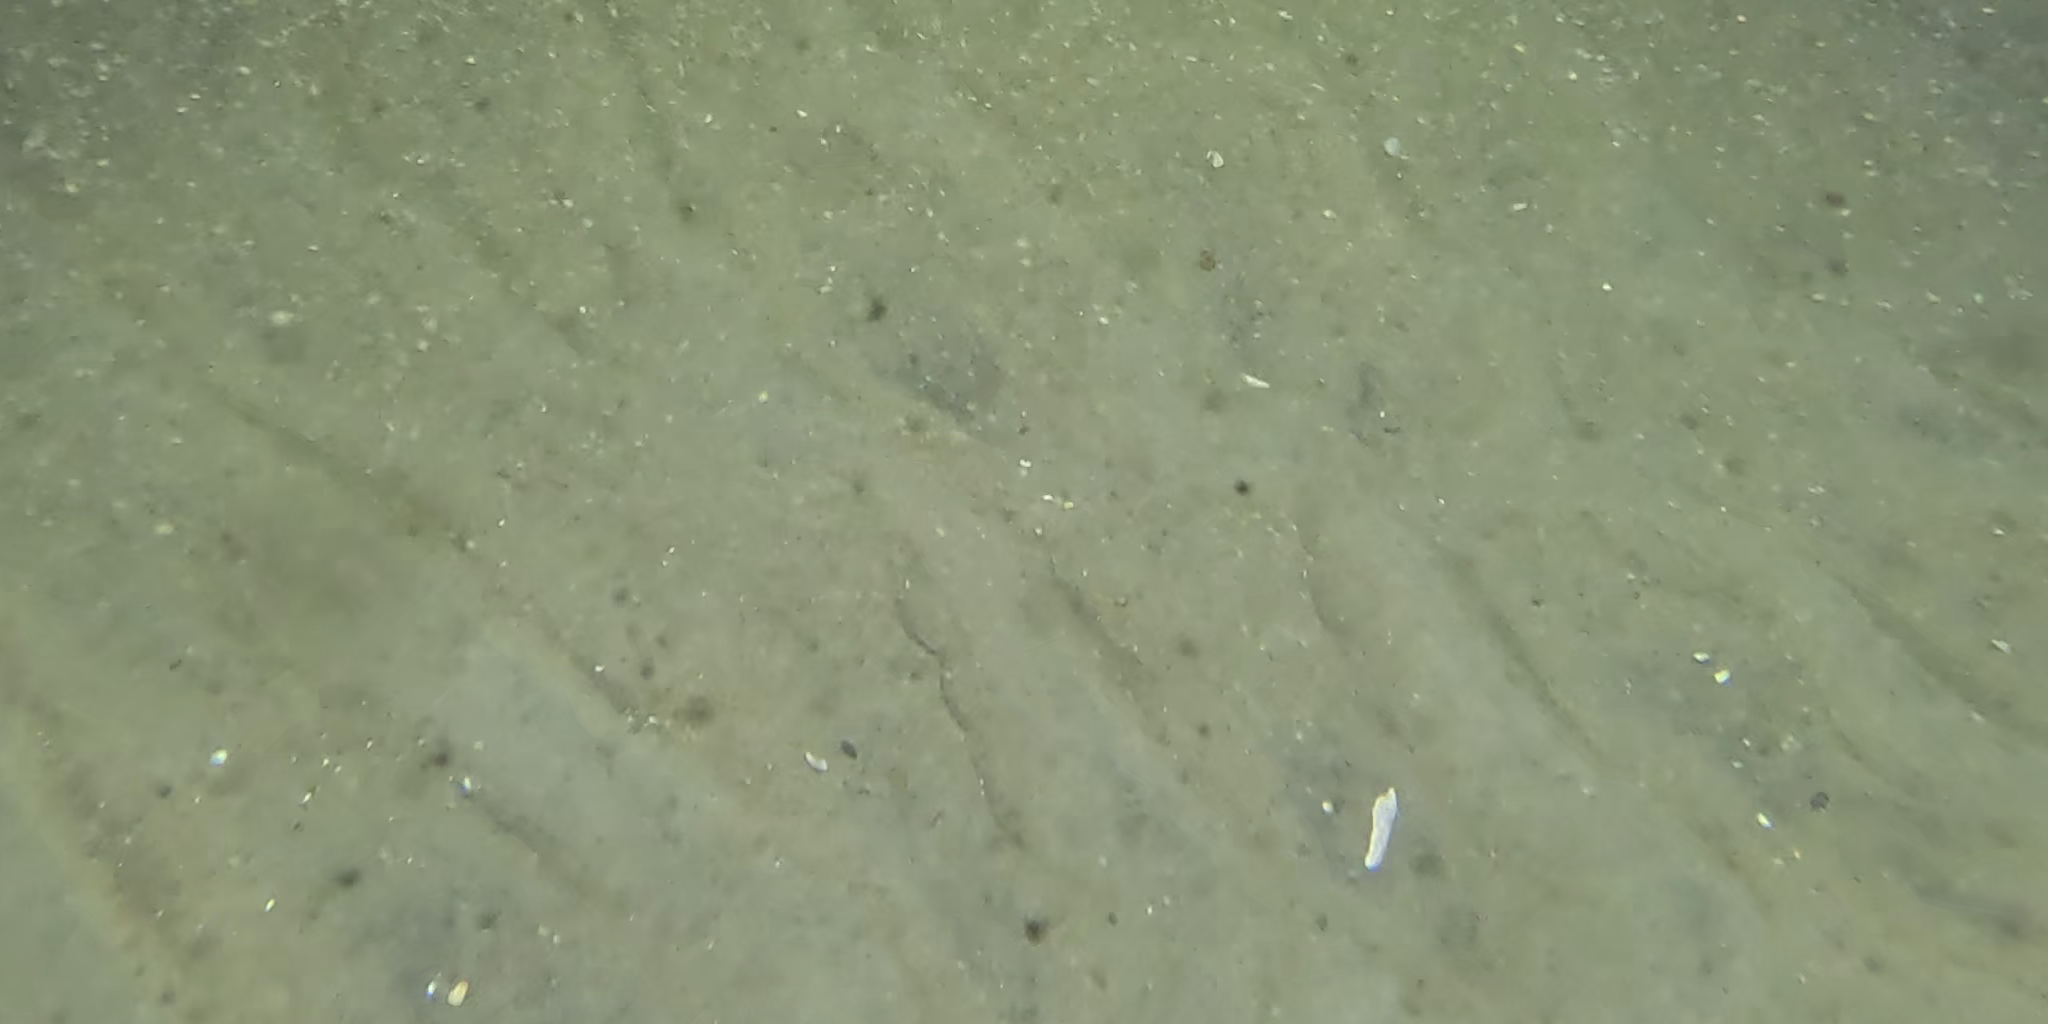
Seabed habitat: sand